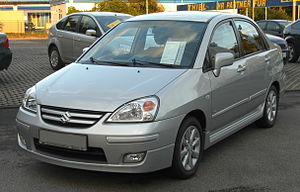
Suzuki Liana / Billeder
Suzuki Liana var en personbil fra den japanske bilfabrikant Suzuki bygget mellem 2001 og 2007, som både fandtes som 4-dørs sedan og 5-dørs hatchback. I dag produceres og sælges modellen udelukkende i Kina og Pakistan.